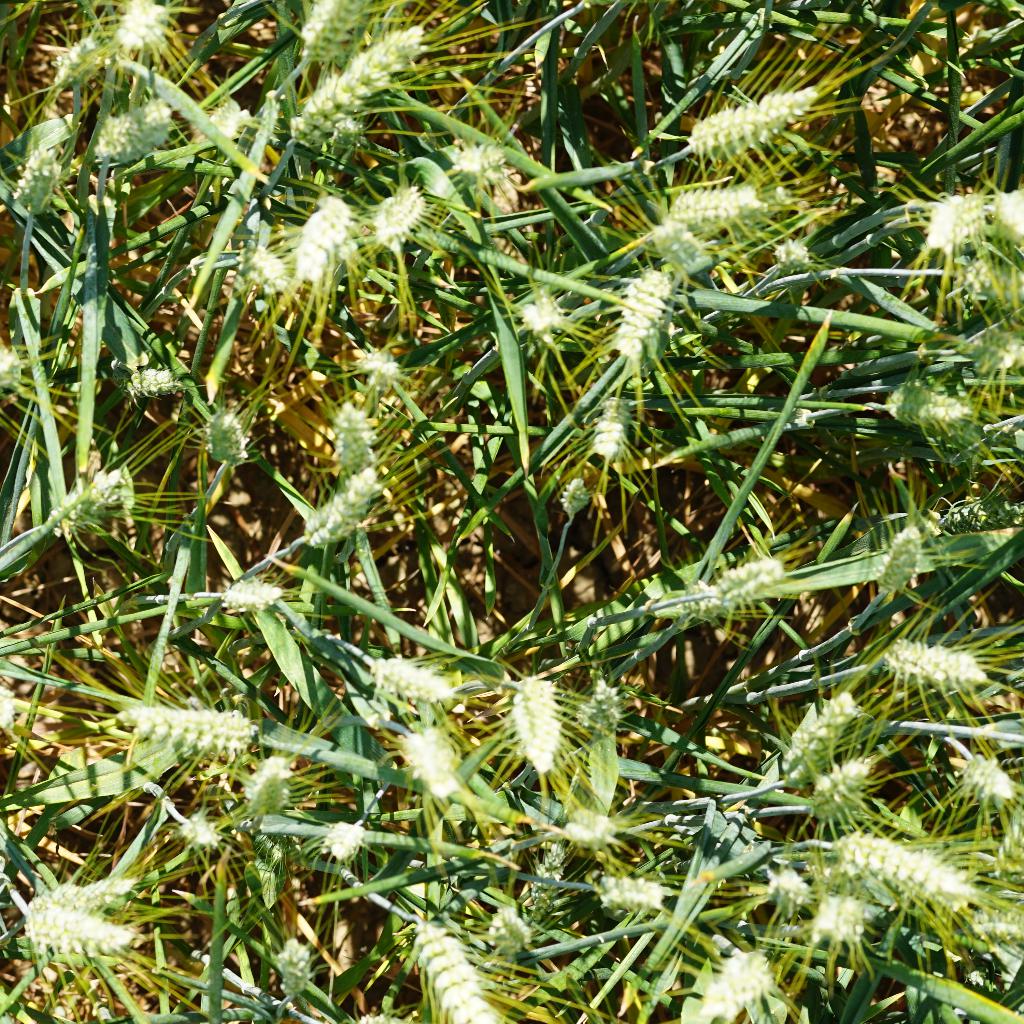
Country: France
Location: Gréoux
Wheat development stage: Filling